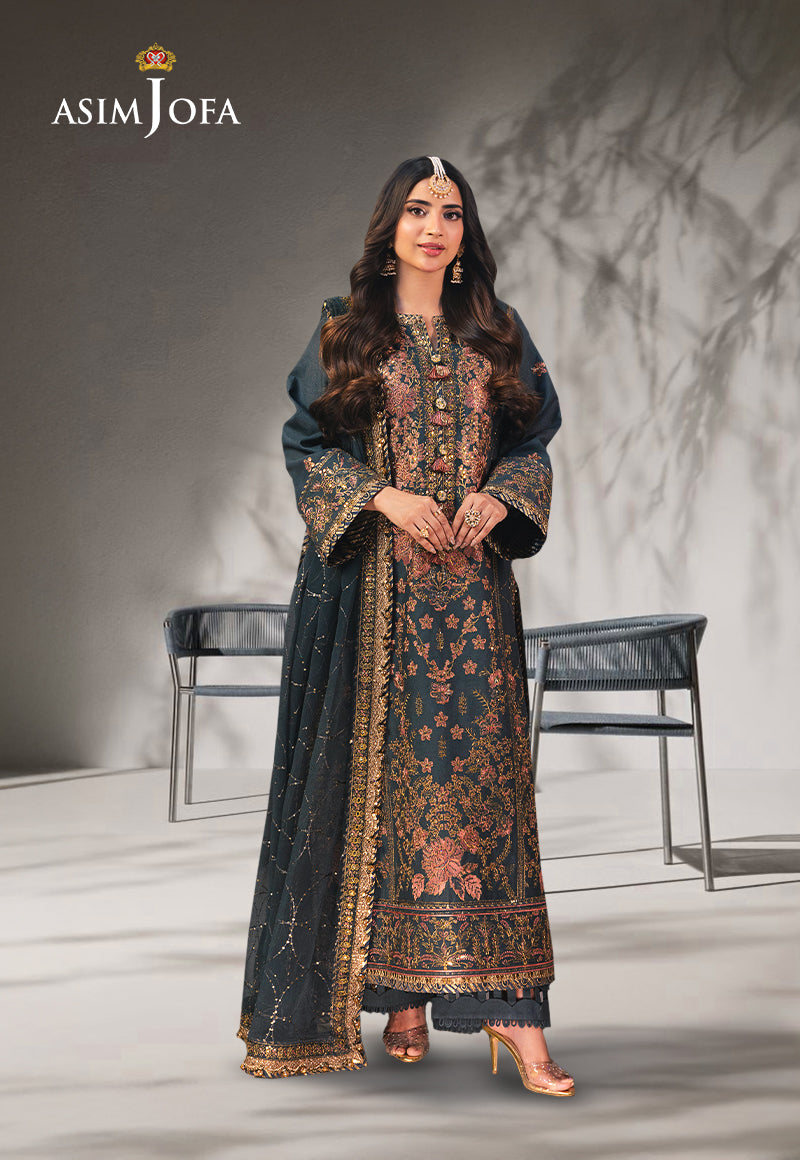
navy blue embroidered suit